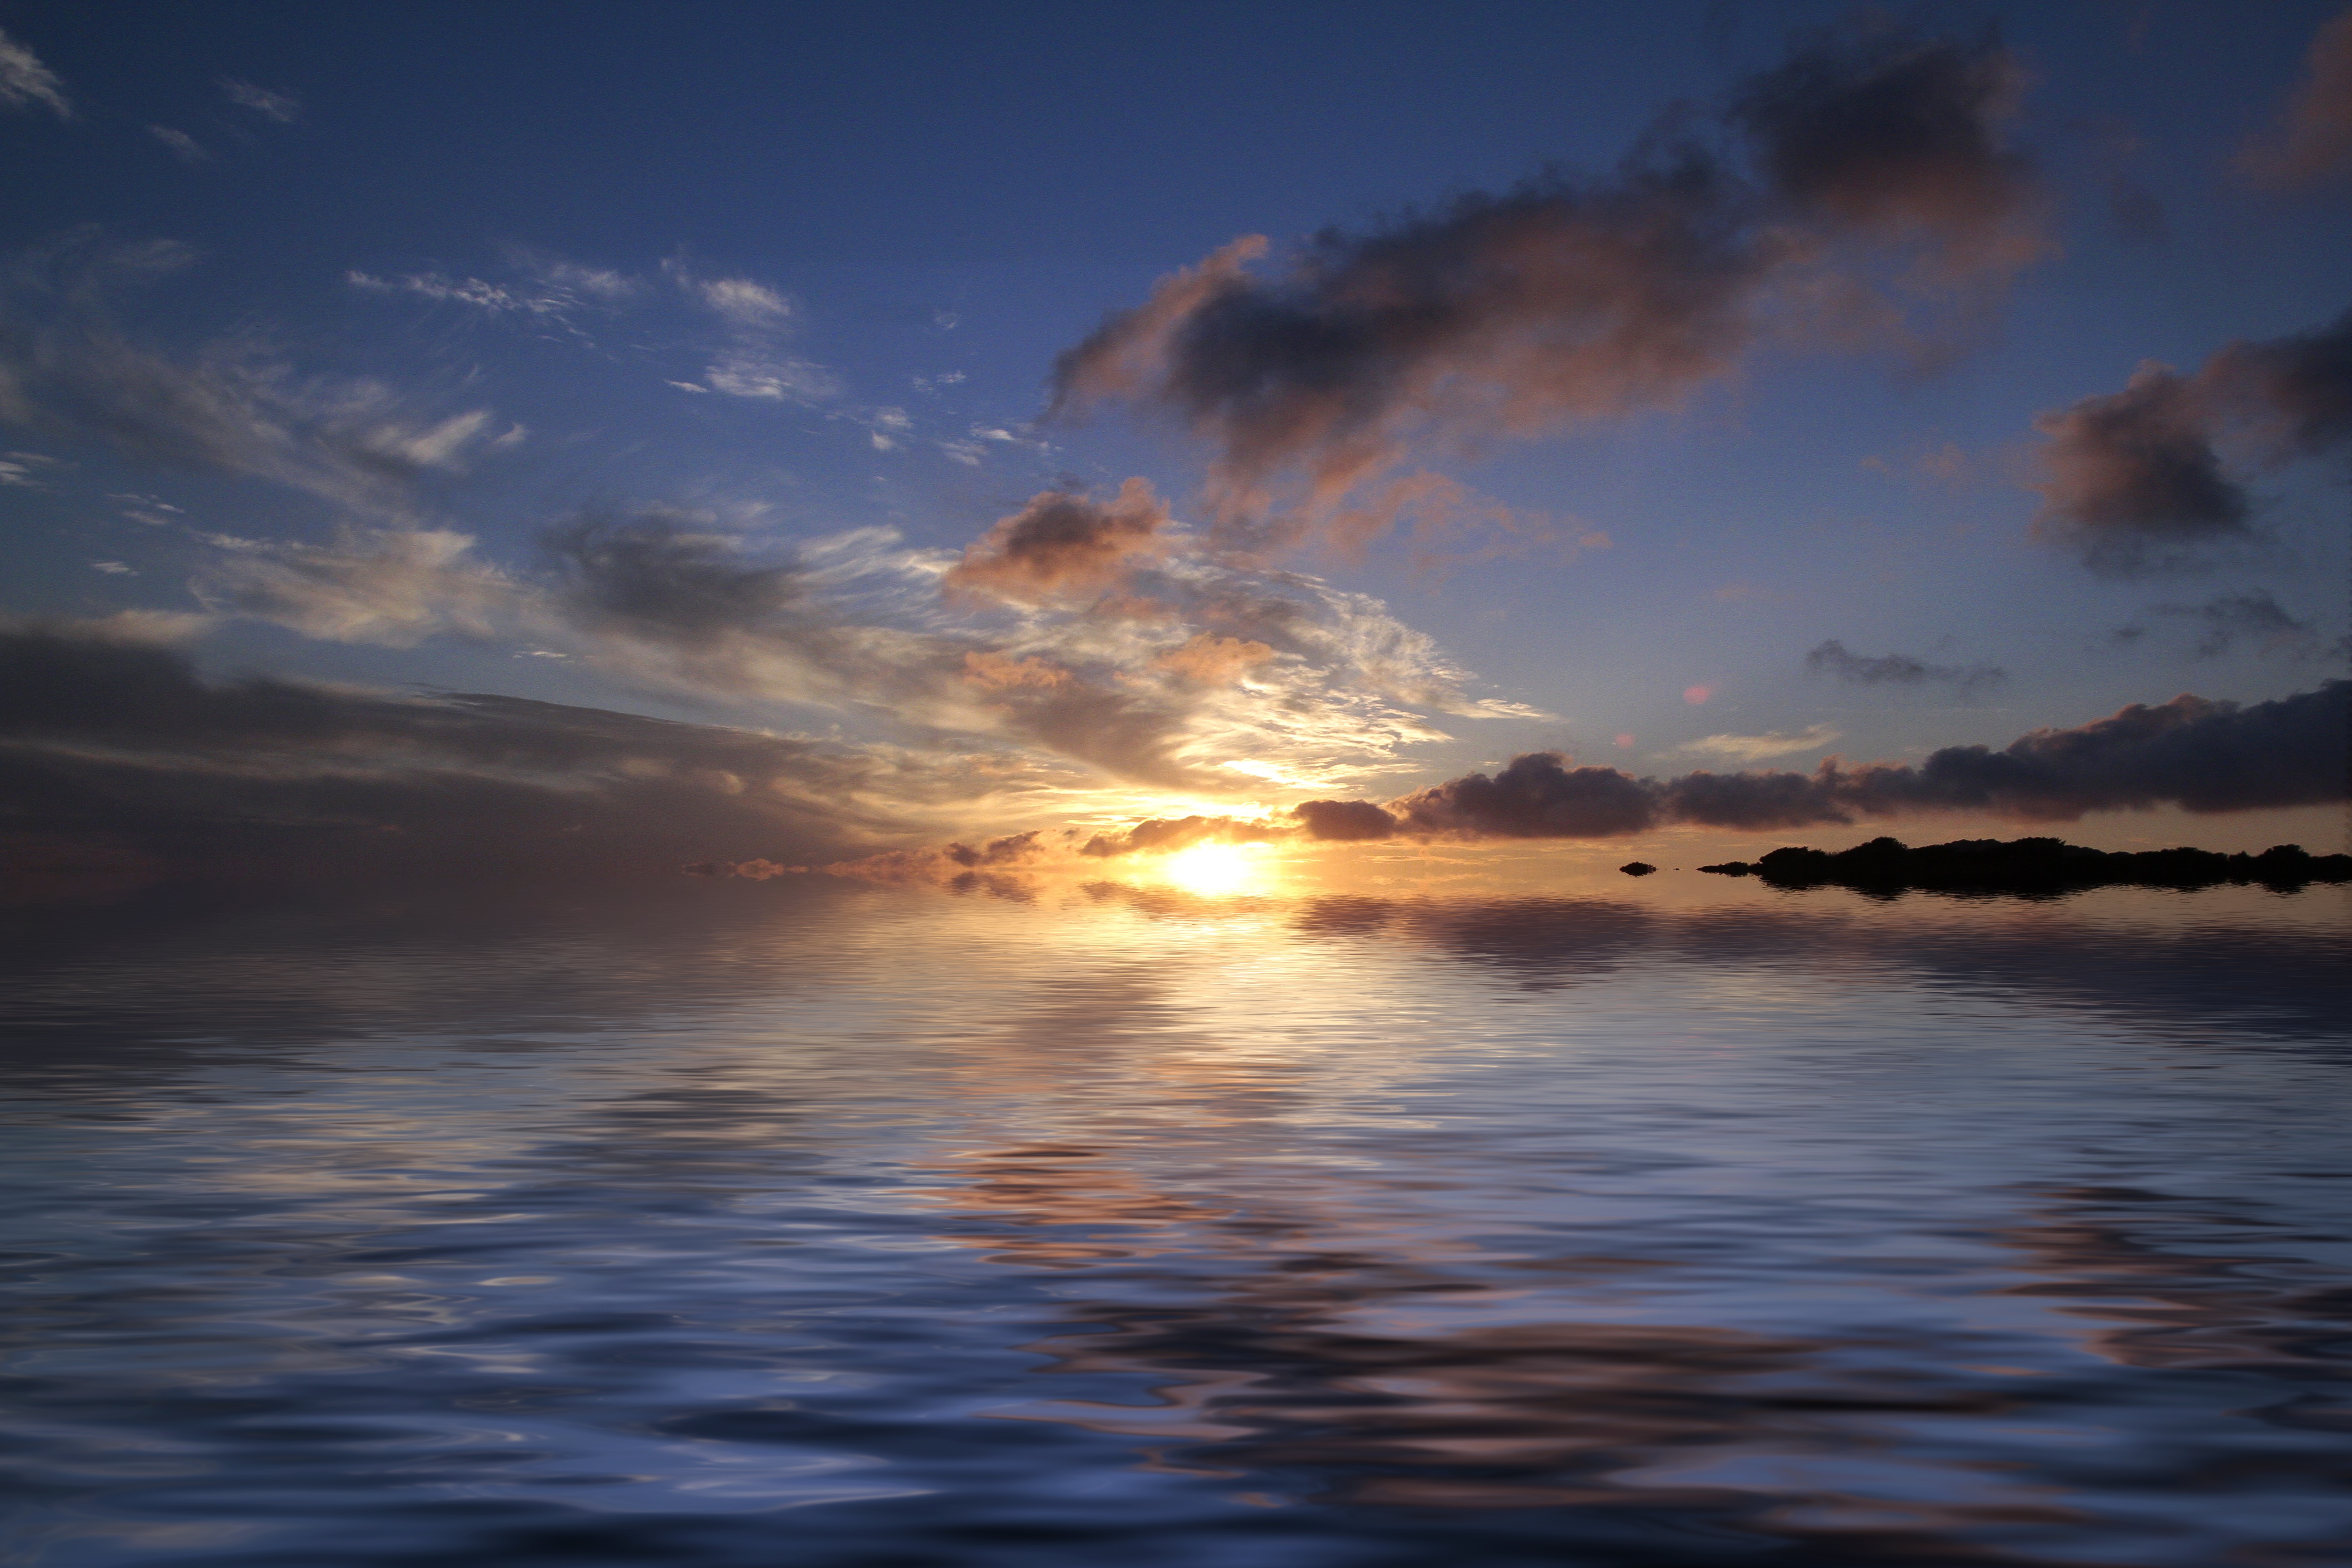
beach, sea, coast, water, ocean, horizon, cloud, sky, sun, sunrise, sunset, sunlight, morning, shore, wave, dawn, dusk, evening, reflection, mountains, afterglow, sonenuntergang, sundowner, wind wave